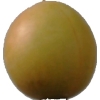
Label: cherry_wax